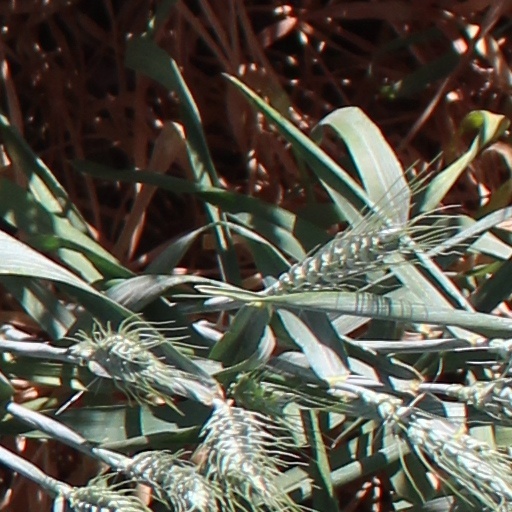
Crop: wheat